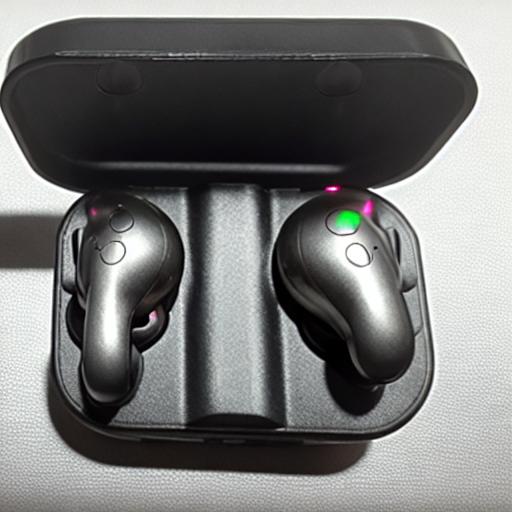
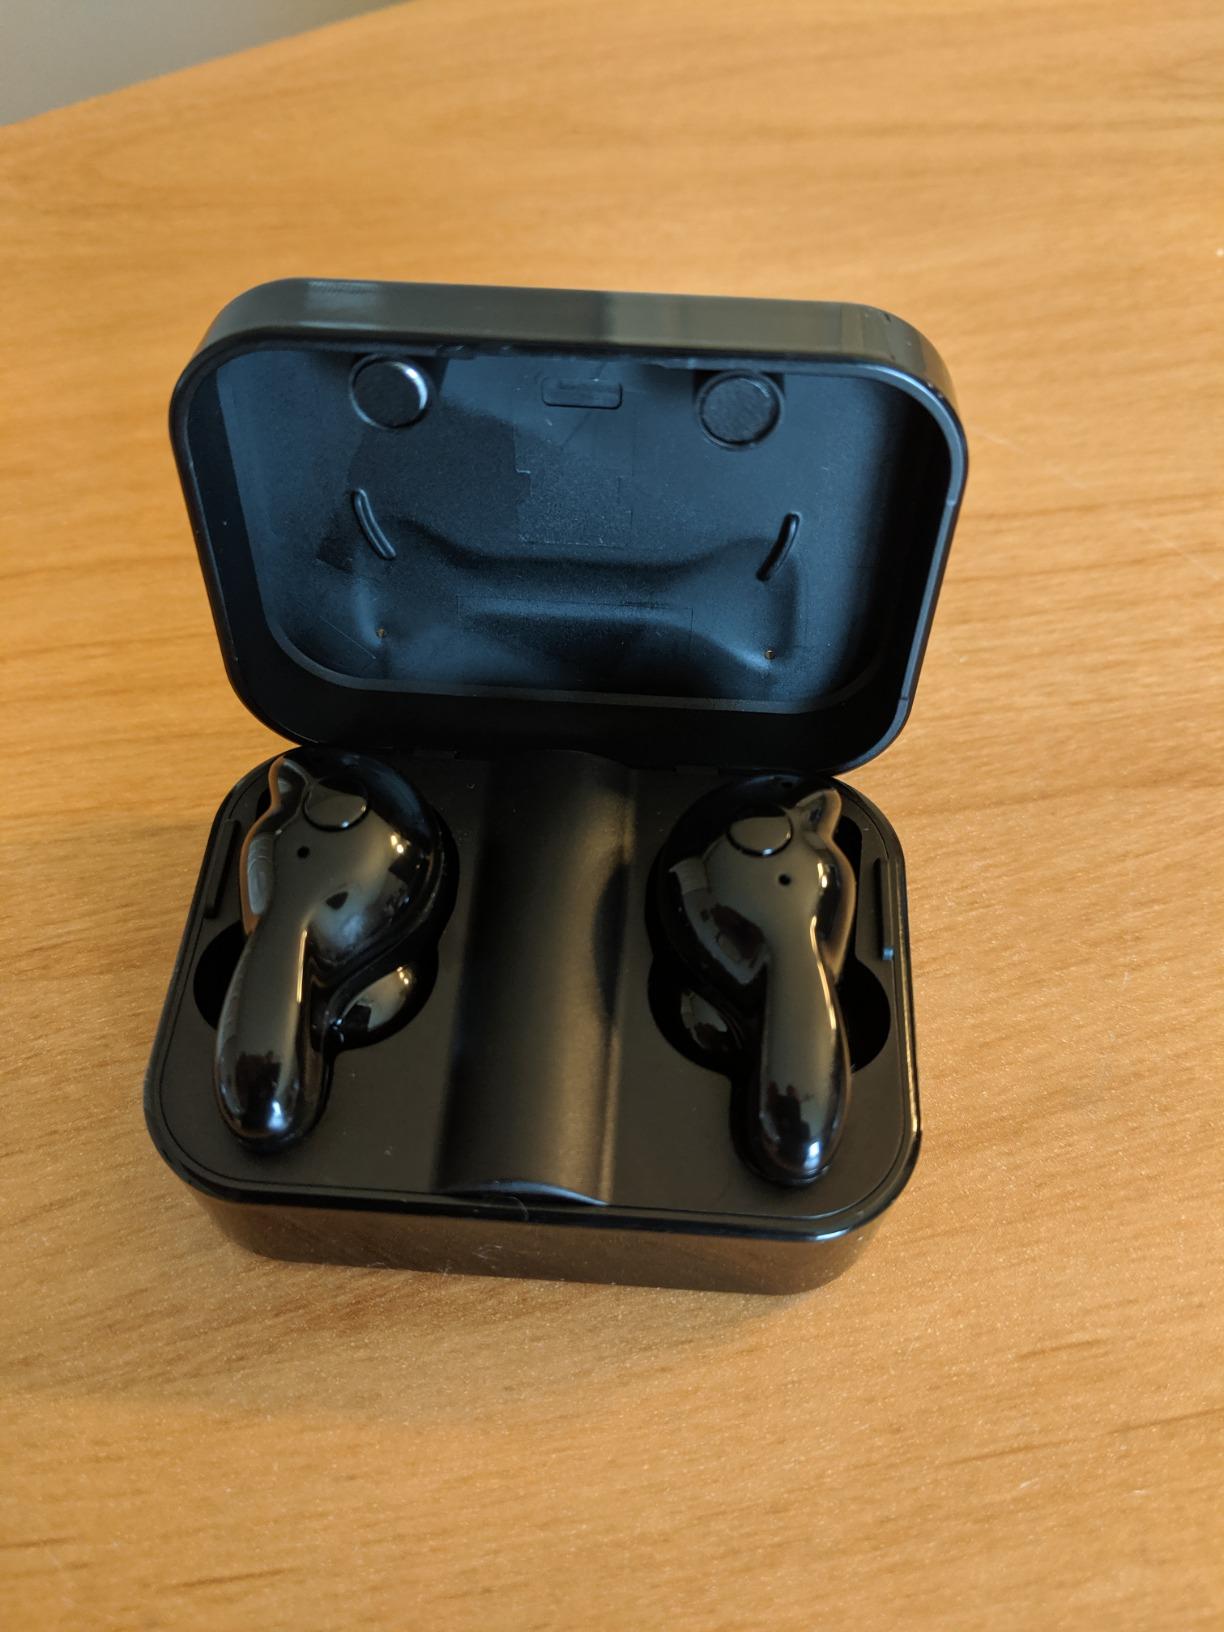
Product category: earbuds
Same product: no